Animal worship

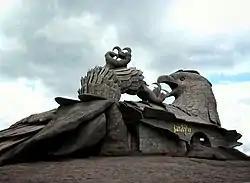
Jaṭayu sculpture at Jaṭāyū Nature Park, credited as the world's largest bird sculpture.

In the Hindu epic Ramayana, Jatayu, the "King of Vultures"("gṛdhrarāja"), fights valiantly with the rakshasa Ravana to prevent him from abducting Sita. However, as Jatayu was very old, Ravana soon defeated him, clipping his wings, and Jatayu descended upon the earth. Rama and Lakshmana, while searching for Sita, chanced upon the stricken and dying Jatayu, who informed them of the battle with Ravana, and told them that Ravana had headed south. Jatayu then died of his wounds and Rama performed his final funeral rites. Jatayu's elder brother Sampati later helps Rama and Lakshmana find Sita.